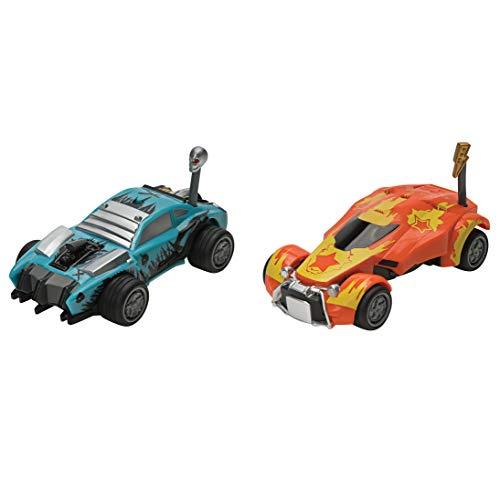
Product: Rocket League Battle-Car Mystery Garages Series 1 2-Pack
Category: Toys & Games | Toy Figures & Playsets | Playsets & Vehicles | Playsets
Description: Each pack includes 2 Battle-Cars, 2 antennas, 2 sets of rims, 2 garage display cases, and 2 collector’s guides.
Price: $14.99
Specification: ProductDimensions:5x2x5inches|ItemWeight:3.52ounces|ShippingWeight:11.4ounces(Viewshippingratesandpolicies)|ASIN:B07M8TSDVJ|Itemmodelnumber:RLZ0030|Manufacturerrecommendedage:8yearsandup